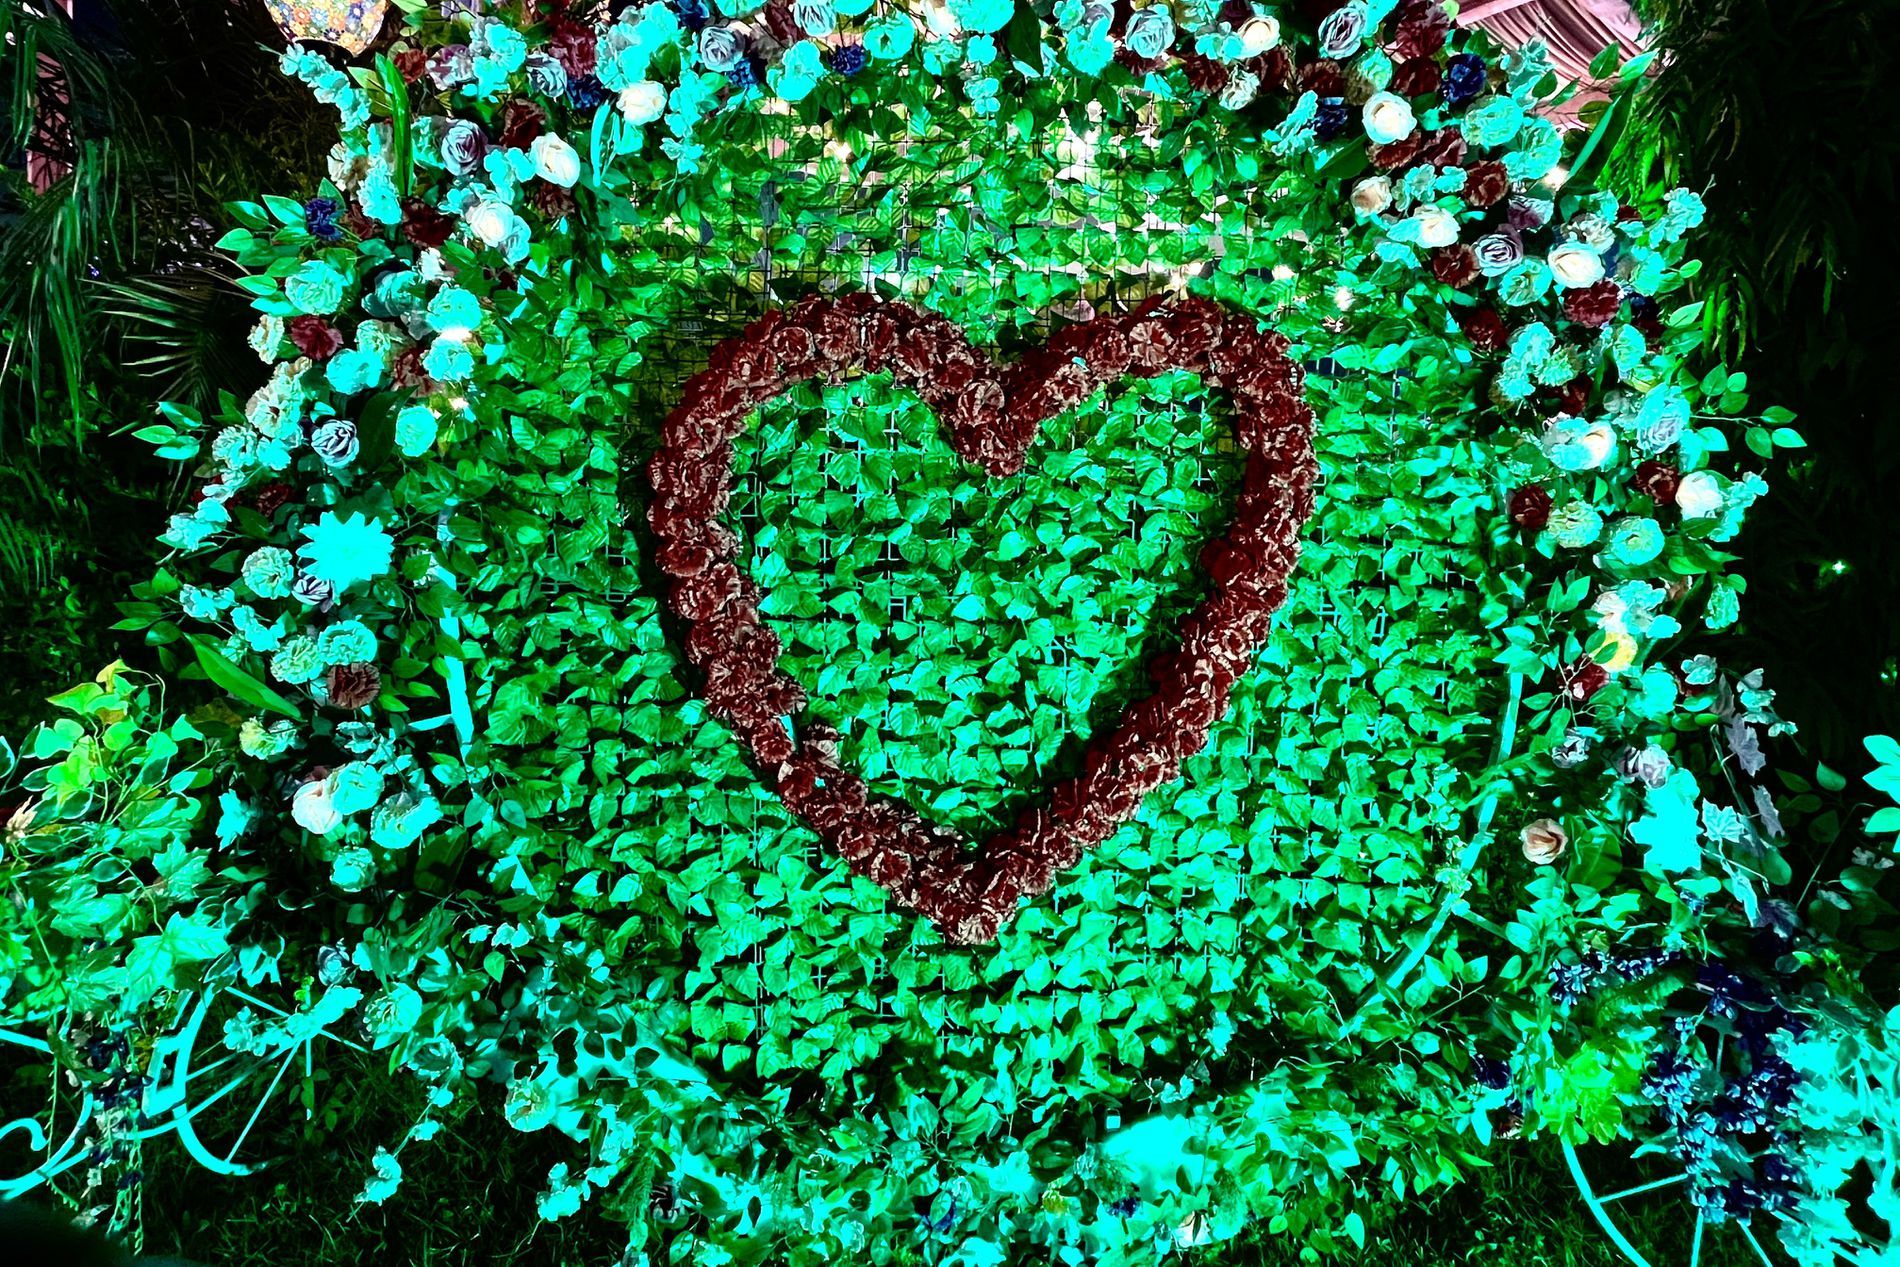
Heart of Flowers
A red flower heart centered on a green leafy wall surrounded by colorful blossoms and cheerful lighting in a romantic festive mood.
The image is taken from a straight front angle showing the full heart structure bright lighting adds a romantic festive vibe and enhances the vivid color contrast between flowers and the dense green leafy background
Labels: Symbol, Plant, Love Heart Symbol
Camera: Apple iPhone 13
Lens: iPhone 13 back dual wide camera 1.54mm f/2.4
Aperture: F2.4
Exposure: 1/60 sec
ISO: 400
Focal length: 1.54